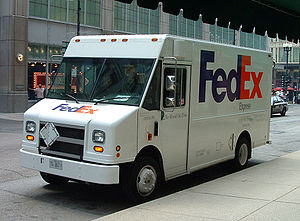
Varevogn
Amerikansk opbygget kassevogn
En varevogn, også kaldet varebil eller kassevogn er en bil opbygget til godstransport, servicevogn eller håndværkervogn. Det vil sige med et let tilgængeligt vare- eller værkstedsrum bagi.